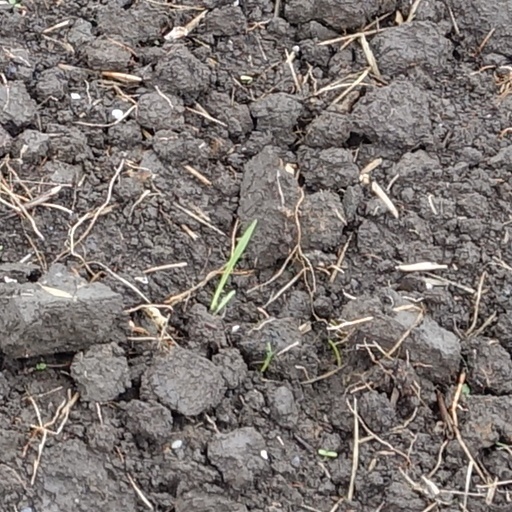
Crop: wheat